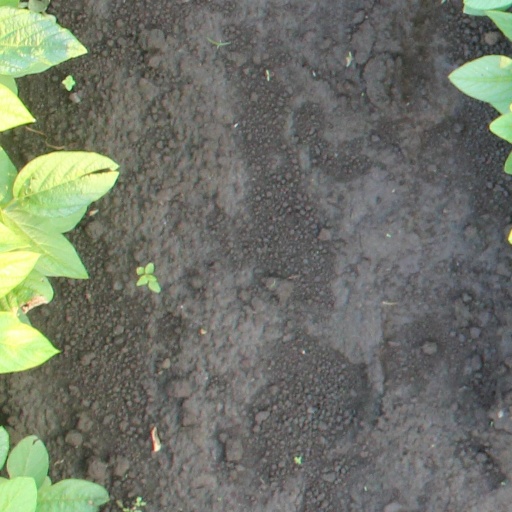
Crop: soybean